Alibi (1969 film)

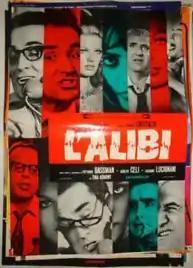
Film poster

Alibi is a 1969 Italian comedy film directed by Adolfo Celi and starring Vittorio Gassman.